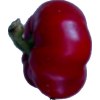
Label: red_pepper